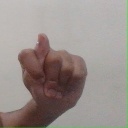
अक्षर: ट